Our Revolution (Sanders book)

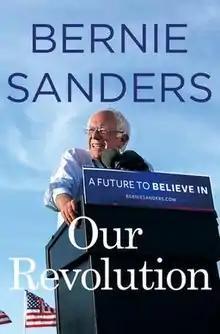
First edition cover

Our Revolution: A Future to Believe In is a book by U.S. Senator from Vermont Bernie Sanders, published by Thomas Dunne Books in November 2016.